Roundy's

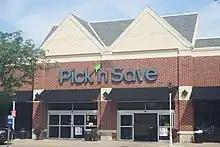
A Pick 'n Save in Milwaukee

The company was founded in 1872 in Milwaukee as Smith, Roundy & Co. by William E. Smith, Judson Roundy and Sidney Hauxhurst. In 1942, the company purchased Clark & Host coffee roasting company from Charles Clark.